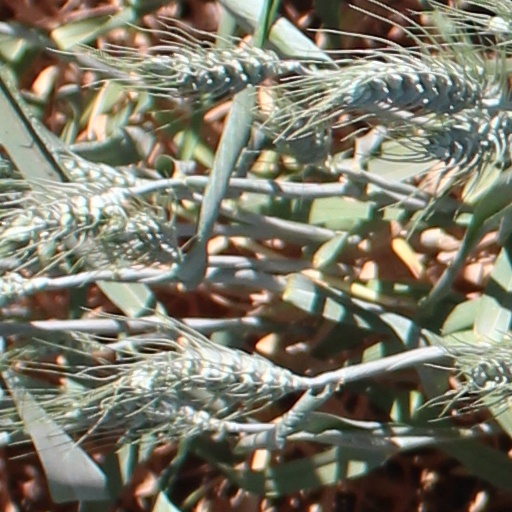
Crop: wheat